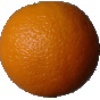
Label: orange